Isai

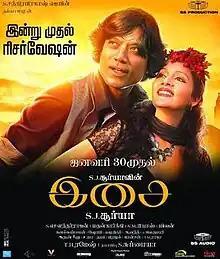
Theatrical release poster

Isai is a 2015 Indian Tamil-language musical thriller film written, directed and composed by S. J. Suryah, who starred himself in the lead role alongside Sathyaraj and Sulagna Panigrahi in her film debut. The film marked Suryah's return to direction after a five-year hiatus since 2010, and also his debut as a music director. The film revolves around the rivalry between Vetriselvan, an established veteran composer and A. K. Shiva, his assistant and an emerging composer in the film industry.